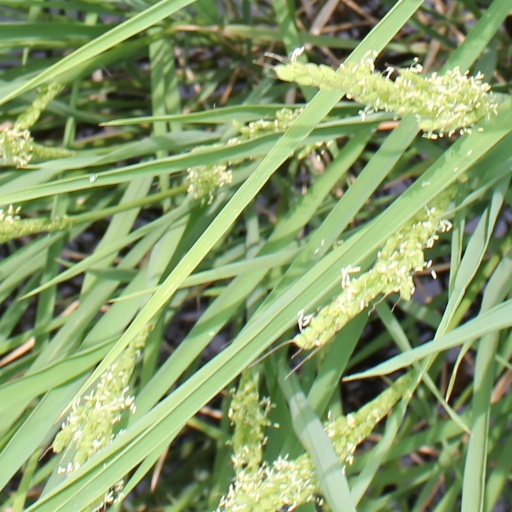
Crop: rice